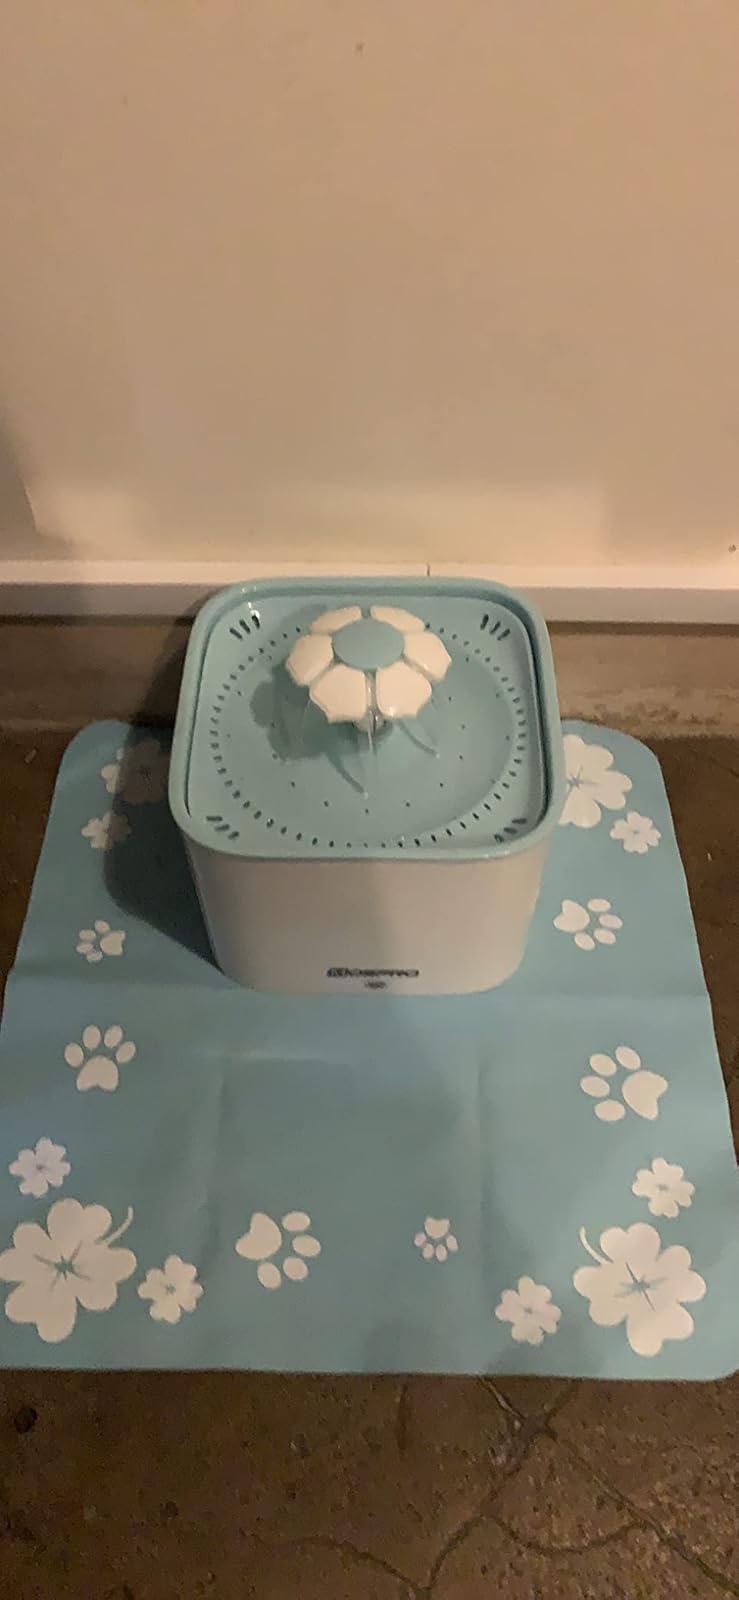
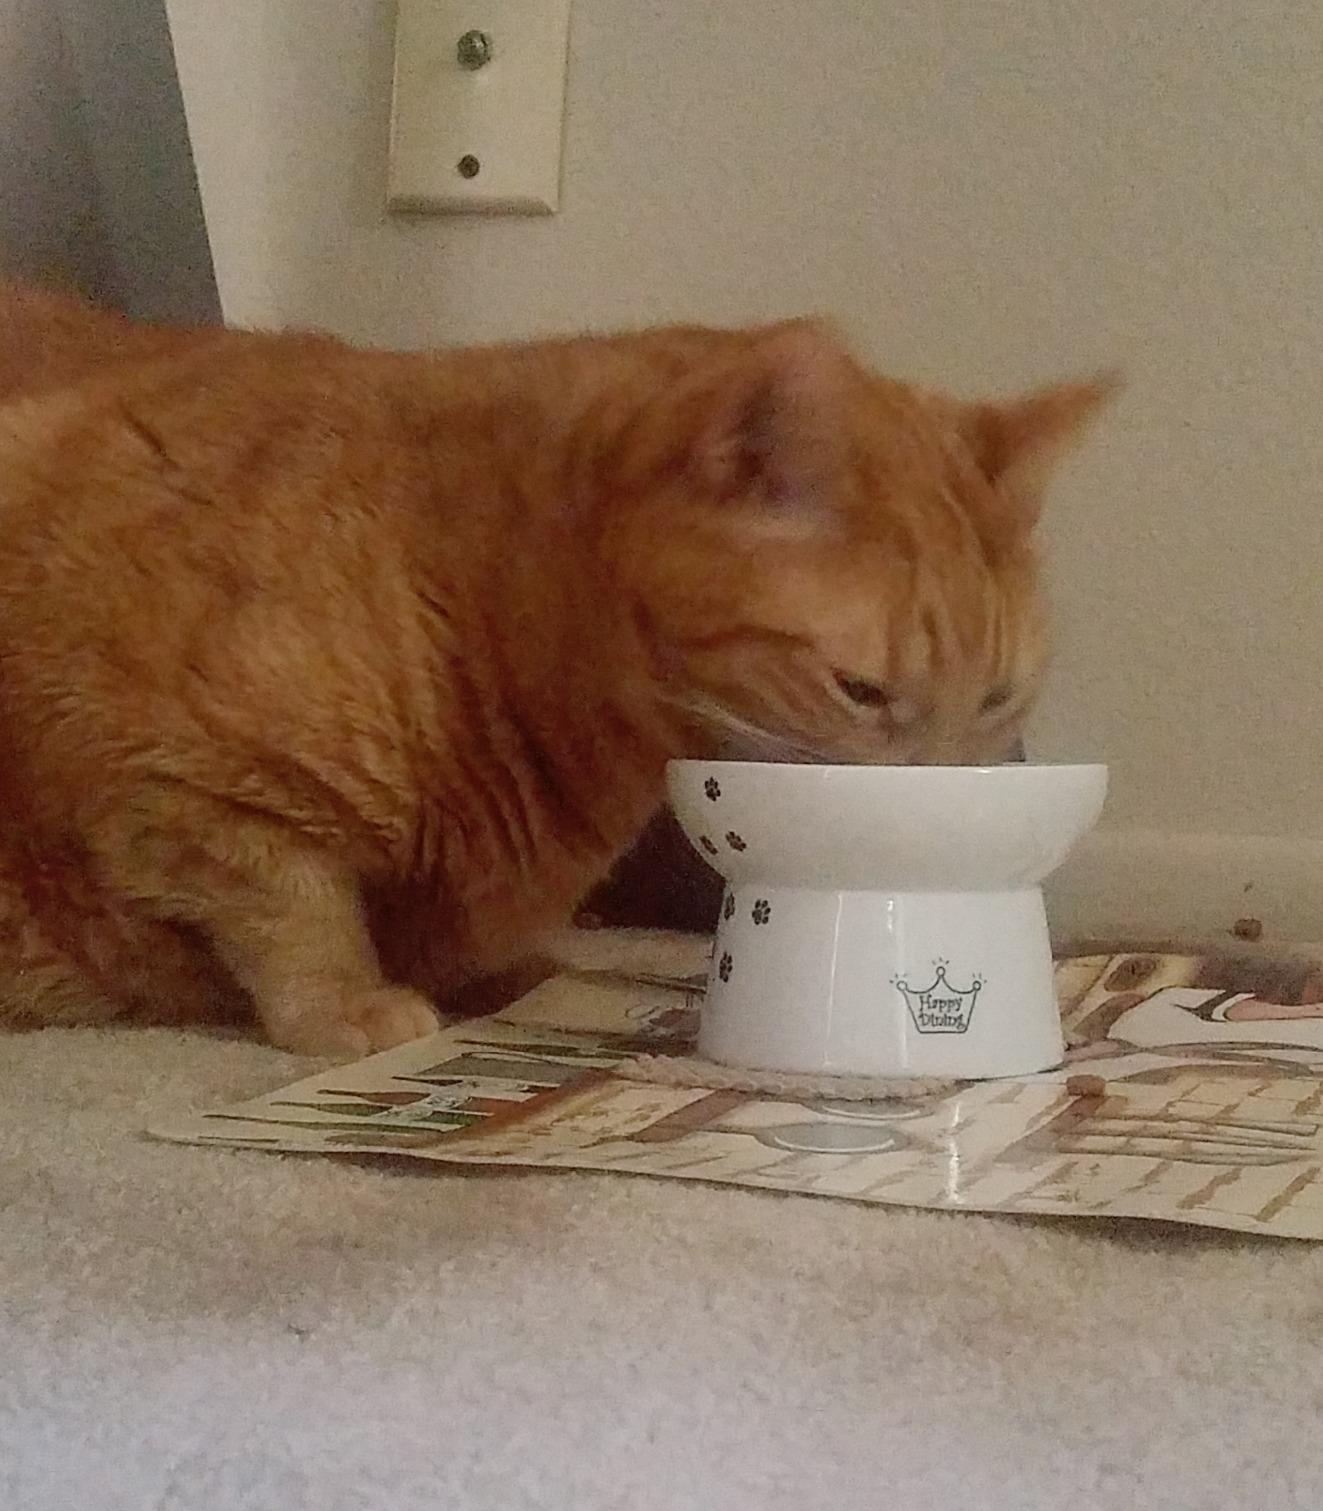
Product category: items_bowl
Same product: no